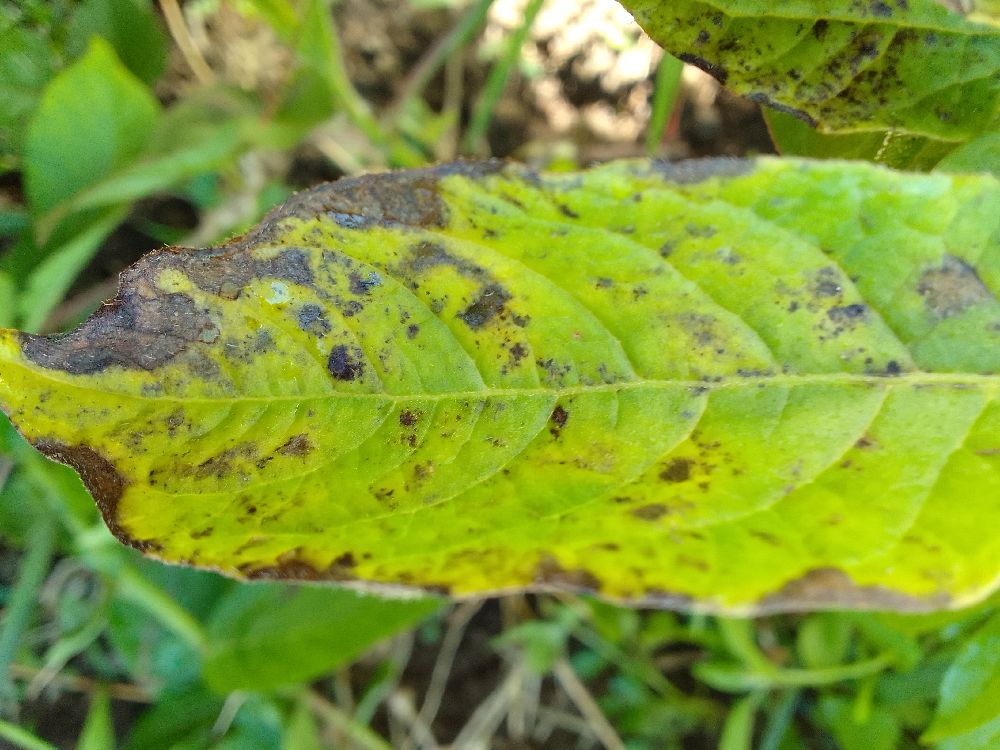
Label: Early blight